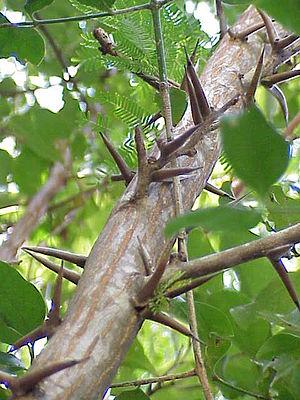
Vachellia collinsii, communément appelé Acacia de Collins, est un arbuste épineux appartenant à la sous-famille des mimosidées qui se rencontre dans les plaines sèches et les savanes d'Amérique du Nord tropicale et d'Amérique centrale. C'est une espèce pionnière qui peut atteindre 8 m de haut.